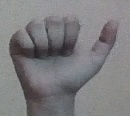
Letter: dhad